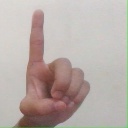
अक्षर: ड